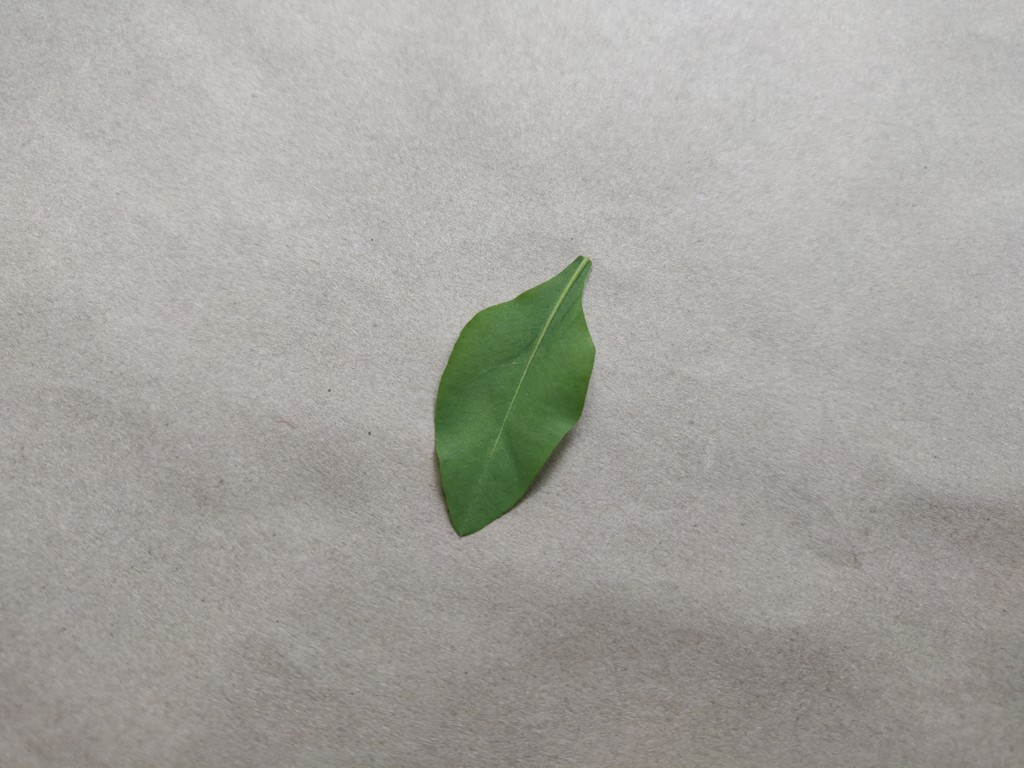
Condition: Healthy
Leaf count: single
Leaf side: back